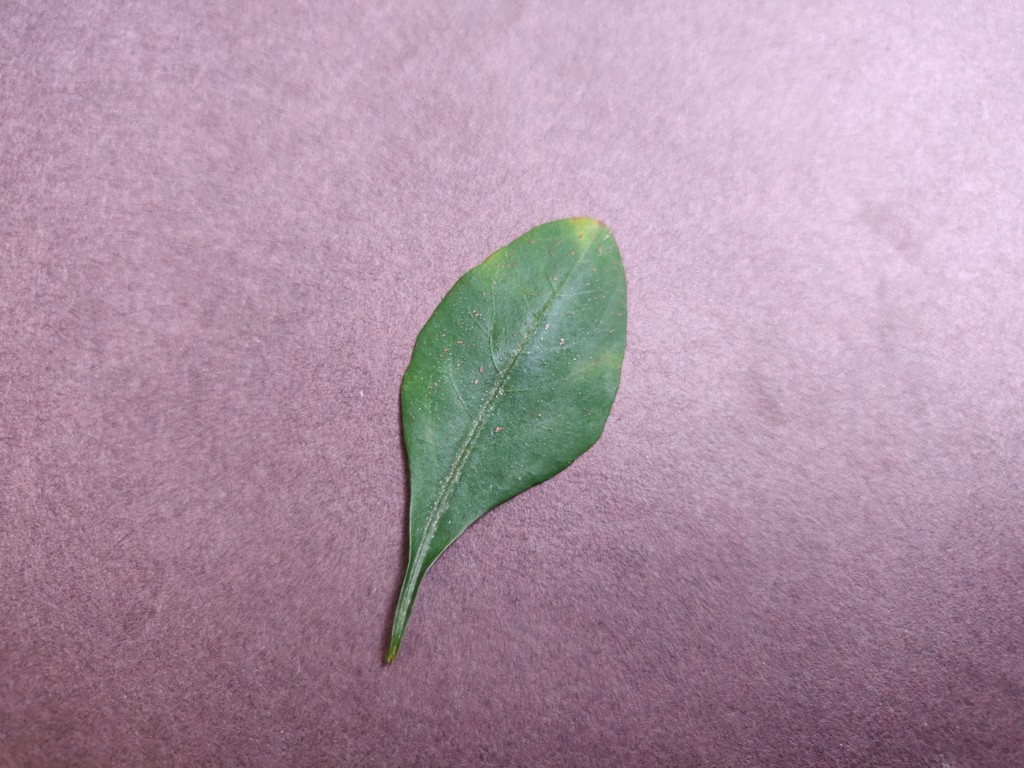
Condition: Unhealthy
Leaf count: single
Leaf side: front